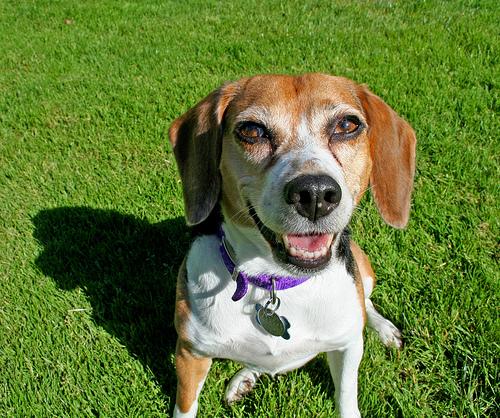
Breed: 276-n000113-beagle